Plastic pellet pollution

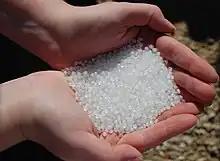
A handful of nurdles, spilled from a train in Pineville, Louisiana, in the United States

Plastic resin pellets are classified as primary microplastics, meaning that they were intentionally produced at sizes ranging from 1–5 mm in diameter (whereas secondary microplastics are created through photodegradation and weathering of larger pieces of plastic, like water bottles and fishing nets). Primary microplastics make up between 15% and 31% of the growing amount of marine microplastic pollution, which is related to the corporative expansion of large-scale plastic production. Like microbeads, preproduction plastic pellets can be released directly into the environment as a form of primary microplastic pollution. As more plastic is being produced, more plastic pellets are being deposited in waterways.